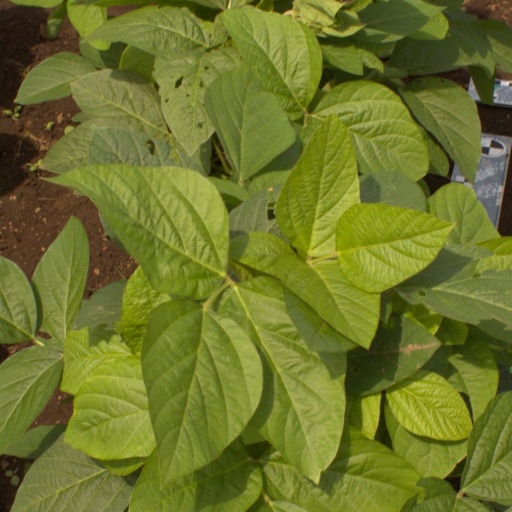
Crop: soybean